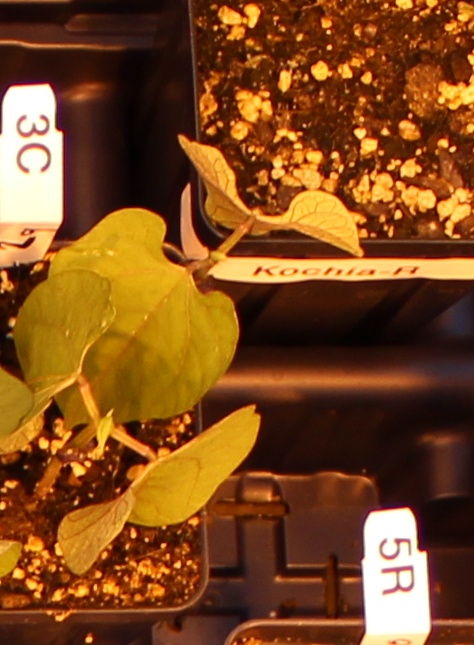
Label: Blackbean